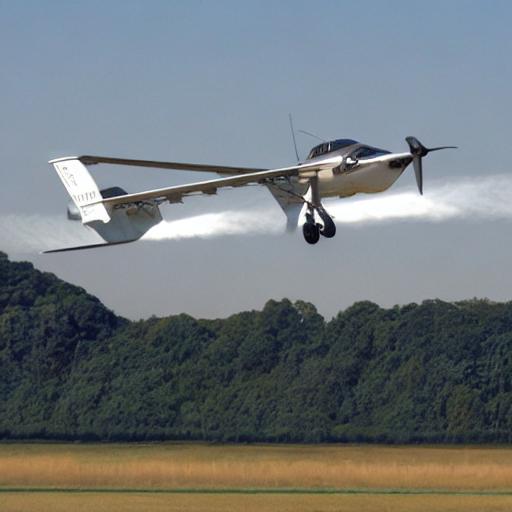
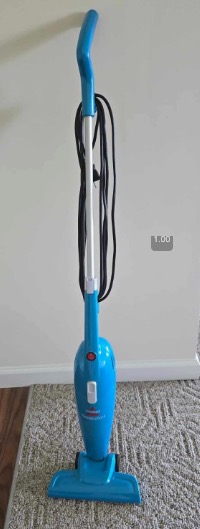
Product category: items_vacuum
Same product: no